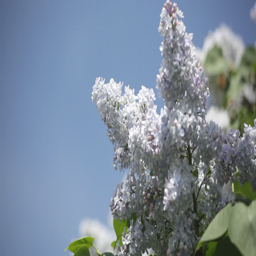
branch of a blue lilac against the blue sky